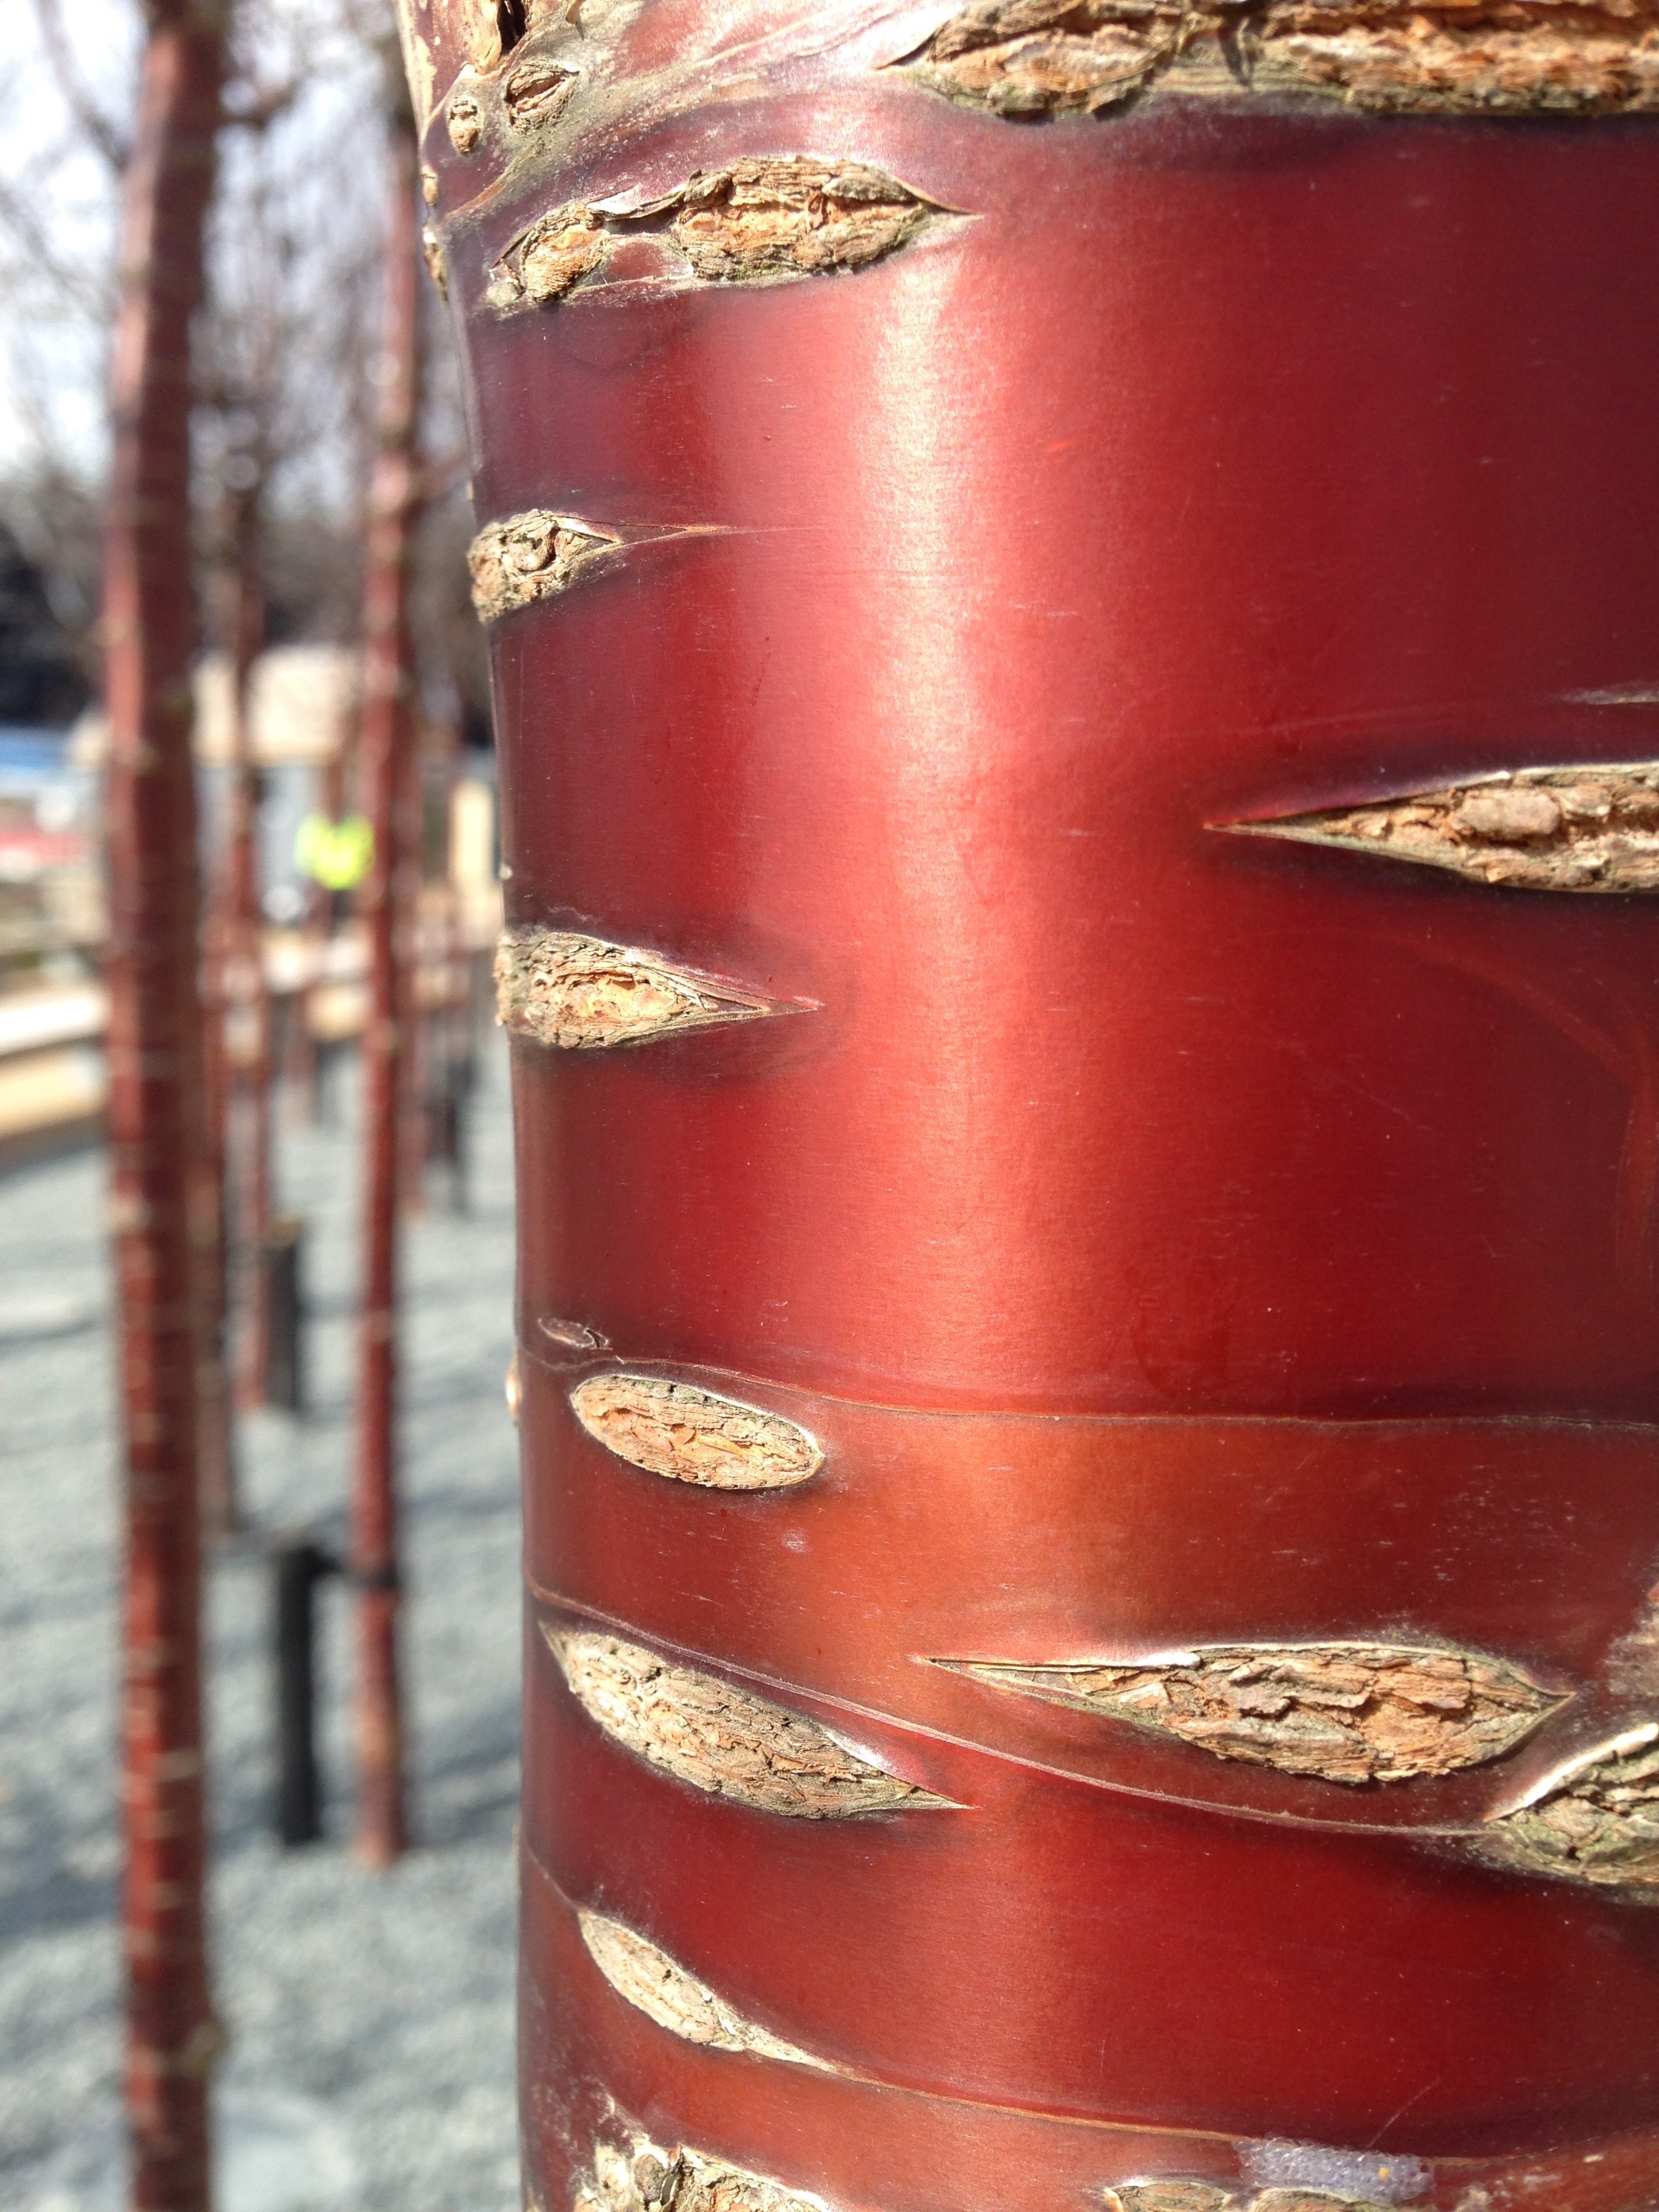
tree, nature, forest, wood, trunk, bark, red, natural, park, tree trunk, art, carving, man made object